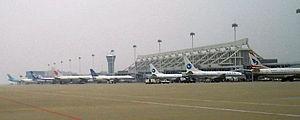
L'aéroport international de Xiamen-Gaoqi est situé à Xiamen, dans la province du Fujian, dans le sud-est de la République populaire de Chine.